Louise Wallis

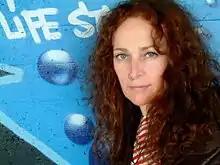
Wallis in 2004

Louise Wallis (born 1964) is an English DJ, singer, and writer who has campaigned for animal rights and veganism. She lived in London and now resides in South Wales.